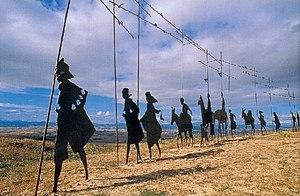
Le Camino Navarro est une section du Camino francés du pèlerinage de Saint-Jacques-de-Compostelle qui traverse la province espagnole de Navarre, d'où son nom. Dans sa traversée des Pyrénées, le Camino navarro suit la voie romaine Bordeaux-Astorga sur la plupart de son tracé.